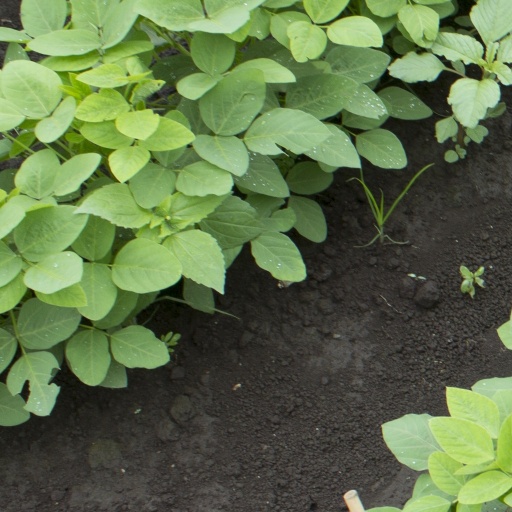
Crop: soybean